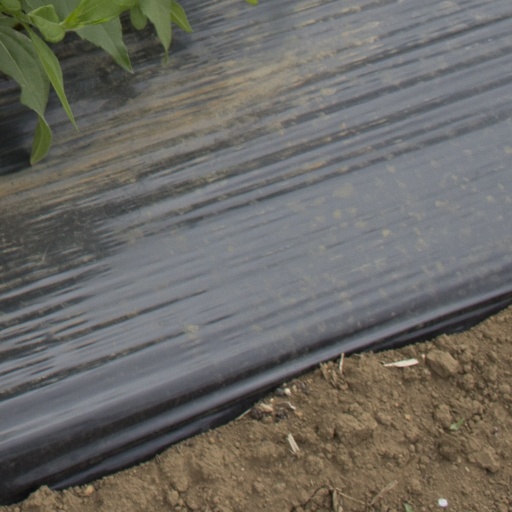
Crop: Jerusalem artichoke